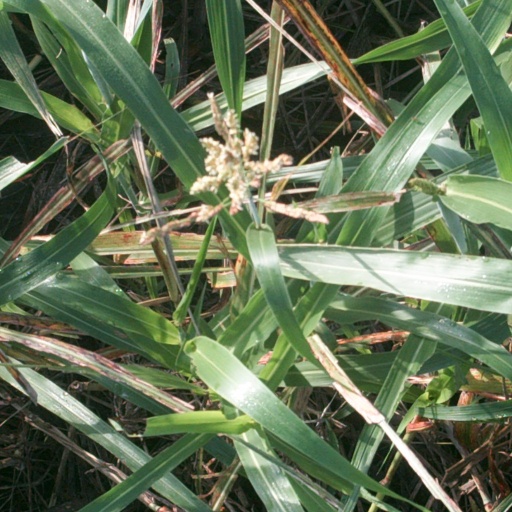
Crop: sorghum